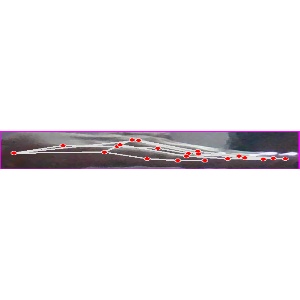
अक्षर: ज